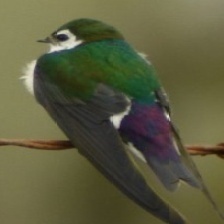
Species: VIOLET GREEN SWALLOW
Scientific name: TACHYCINETA THALASSINA